Cenocell

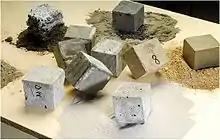
Cenocell samples

Cenocell is a patented concrete-like structural material that is manufactured without the addition of Portland cement. It was invented by Mulalo Doyoyo at the Georgia Institute of Technology.